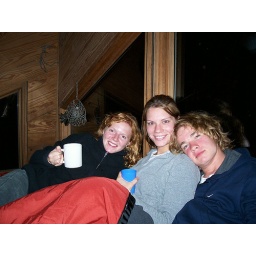
talking in the tree house late into the night